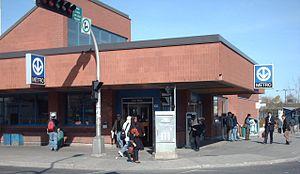
Côte-Vertu est une station de la ligne orange du métro de Montréal située dans l'arrondissement Saint-Laurent. Il s'agit du terminus ouest de la ligne. La station est inaugurée le 3 novembre 1986.